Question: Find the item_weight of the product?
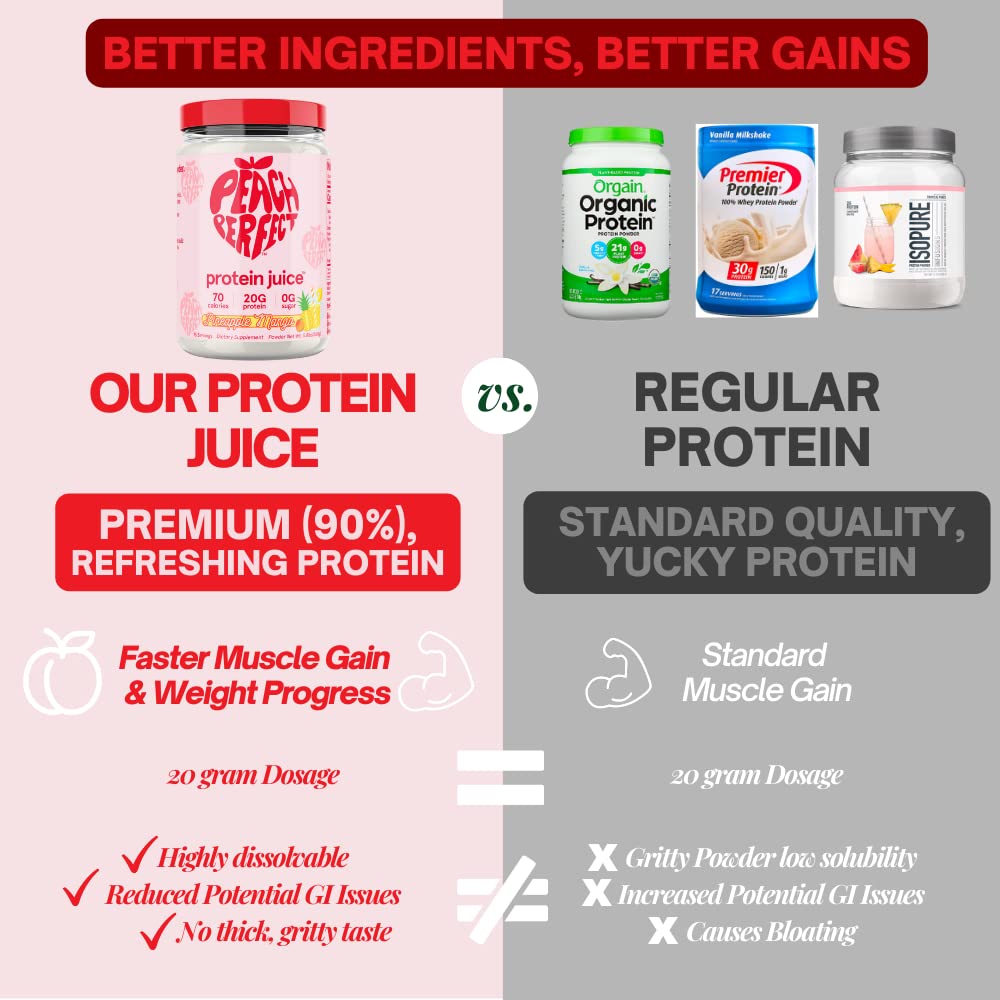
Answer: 20.0 gram